Hong Myong-hui

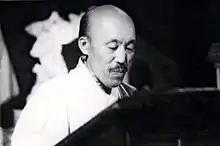

Hong Myong-hui or Hong Myung-hee (July 3, 1888 – March 5, 1968) was a Korean novelist during the colonial period, and later a North Korean novelist and state official.